BolA-like protein family

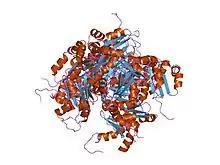
solution structure of protein yrba from escherichia coli: northeast structural genomics consortium target er115

In molecular biology, the BolA-like protein family consists of the morpho-protein BolA from "Escherichia coli", the Fra2 protein from "Saccharomyces cerevisiae", and various homologs. The BolA protein is a DNA-binding regulator; the Fra2 protein is an iron sulfur cluster protein that binds Grx3/4 and is involved in regulating iron levels